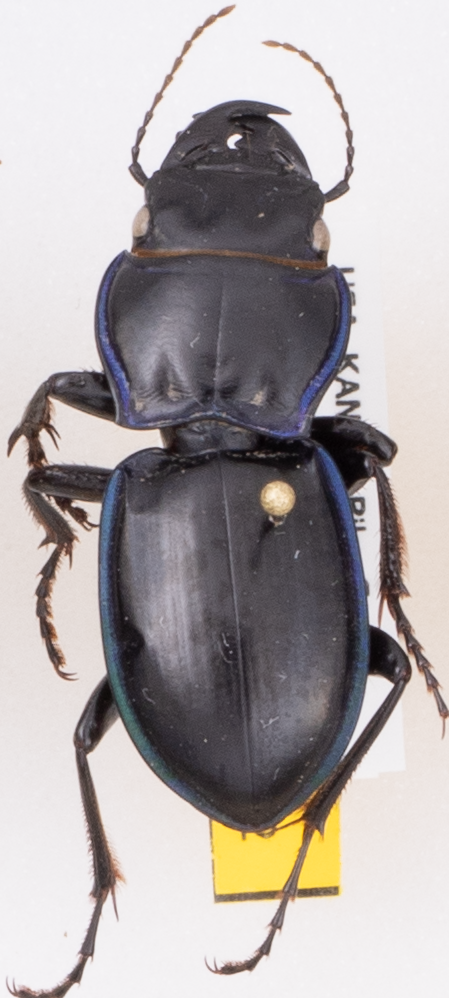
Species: Pasimachus elongatus
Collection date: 2019-07-31
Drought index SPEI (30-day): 0.246
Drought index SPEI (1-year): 1.69
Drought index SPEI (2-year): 0.786